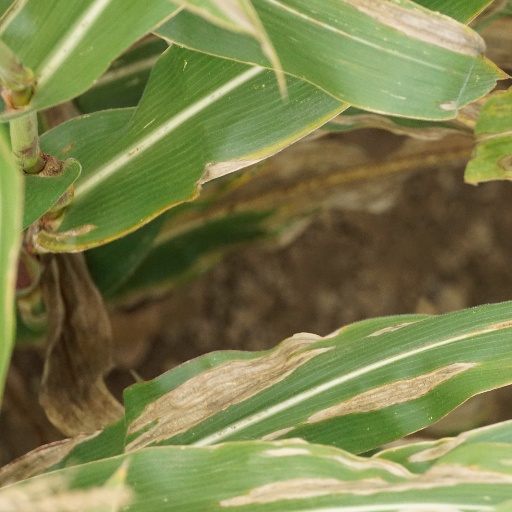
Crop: maize; corn